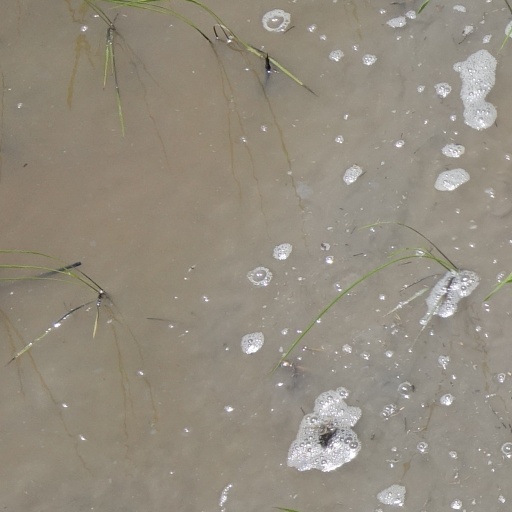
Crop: rice